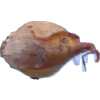
Label: onion